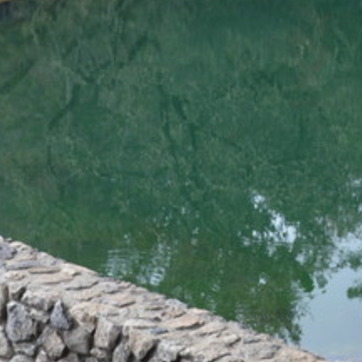
Material: water